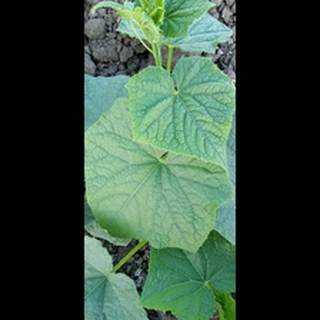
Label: healthy_cucumber